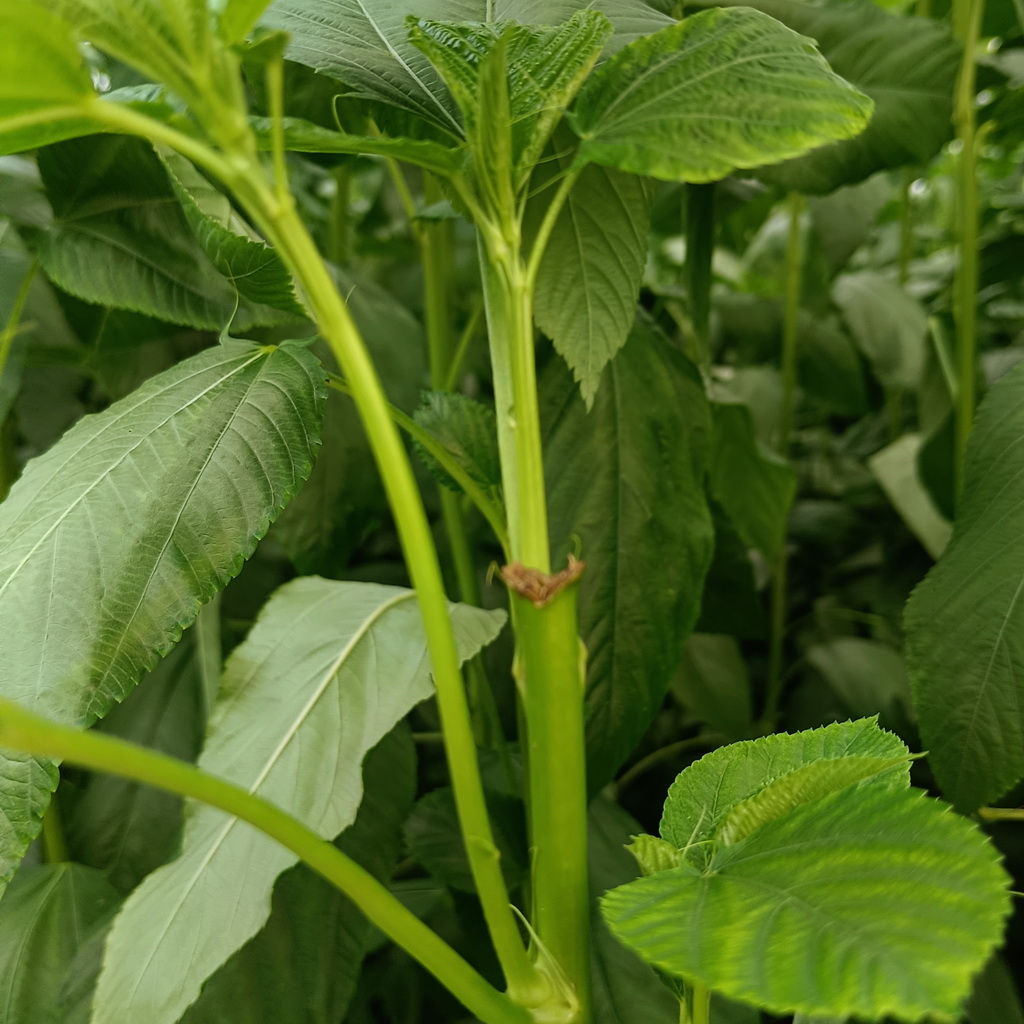
Label: Stem Soft Rot